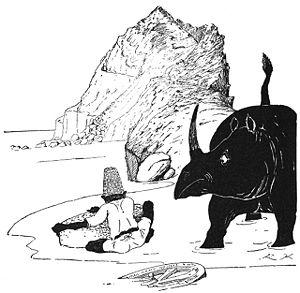
Les Histoires comme ça sont des histoires pour enfants, écrites par l'auteur anglais Rudyard Kipling, publiées en 1902. Elles font partie de ses œuvres les plus connues. La traduction française fut réalisée par Robert d’Humières et Louis Fabulet.